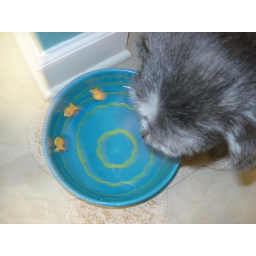
everything goes in Saffy's water bowl but this was actually cute.